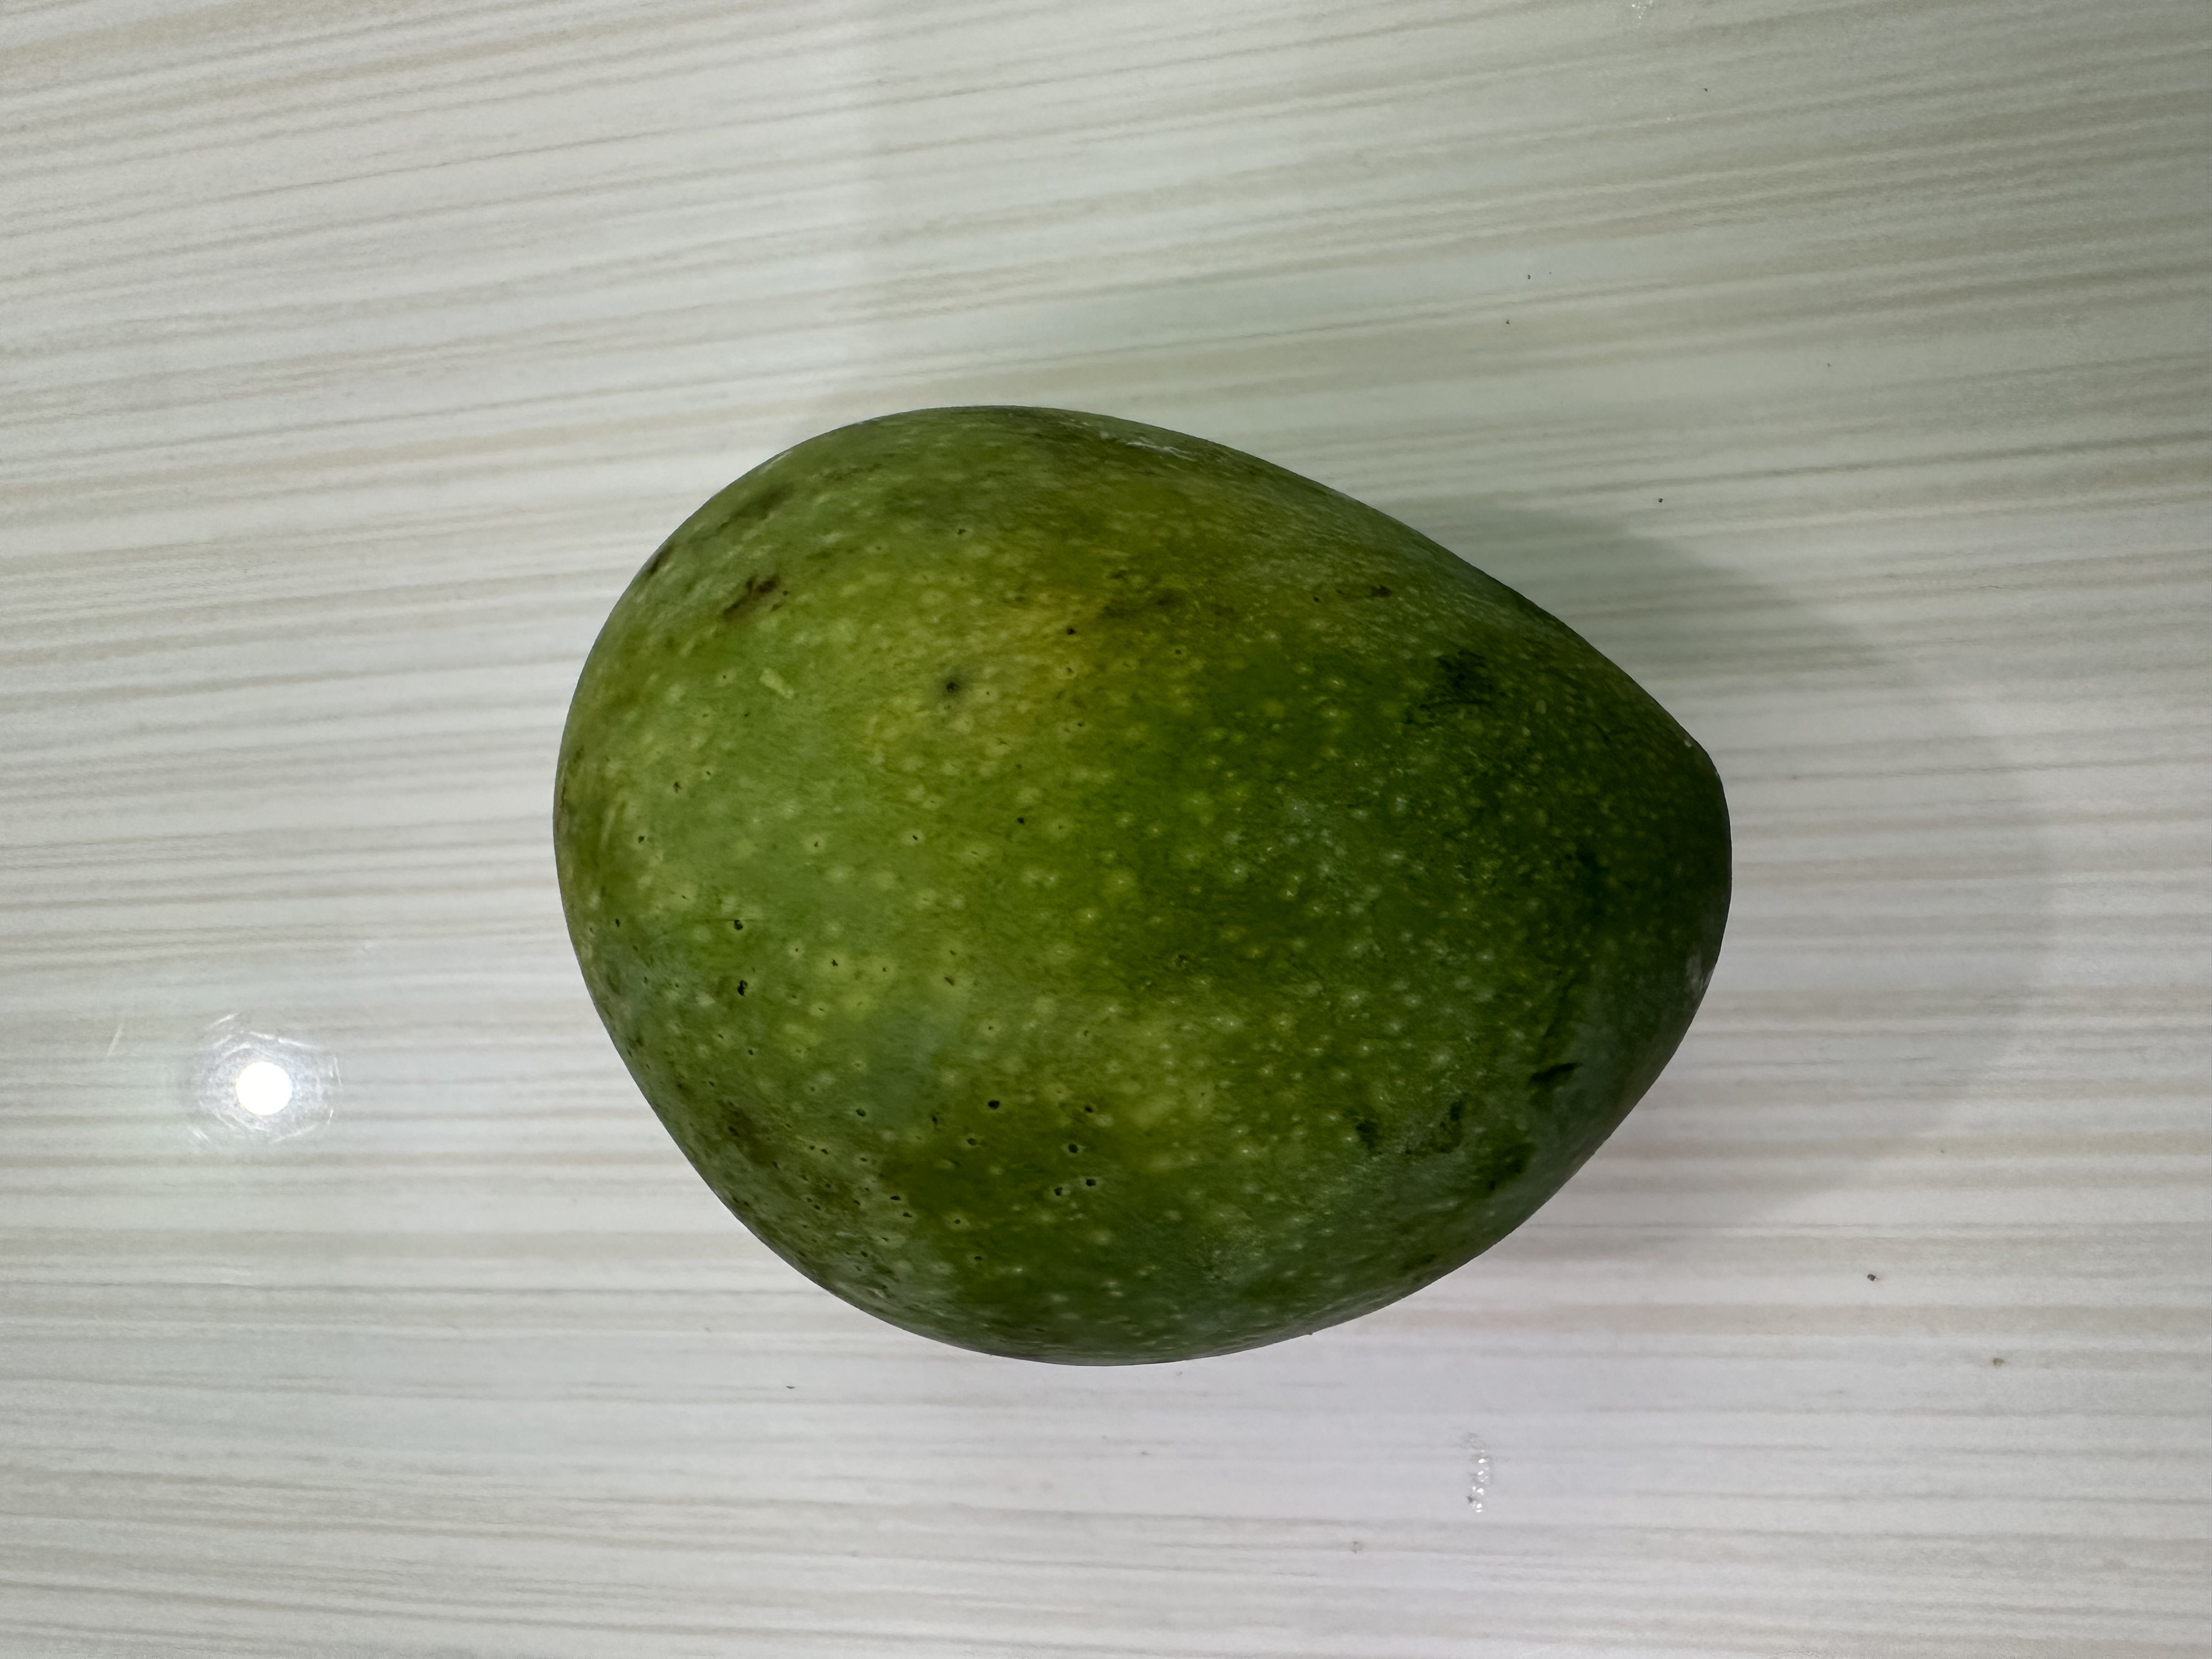
Mango variety: Harivanga